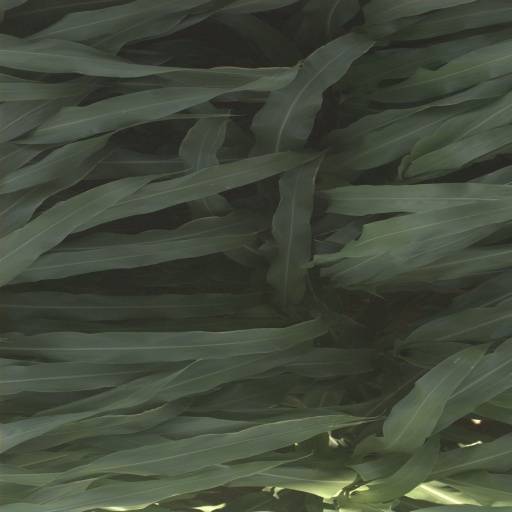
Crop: sorghum